The Strangerhood

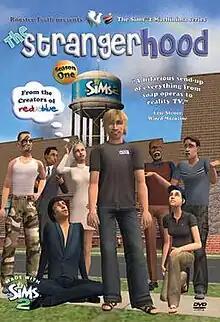
"The Strangerhood" DVD cover. From left: Griggs, Dutchmiller, Tovar, Catherine, Wade, Dr. Chalmers, Nikki, and Sam.

The Strangerhood is a comedy series created by Rooster Teeth Productions. The series is produced primarily by using the machinima technique of synchronizing video footage from video game to pre-recorded dialogue and other audio. The animation is created using the video game "The Sims 2" as a parody of sitcoms and reality television. The series details the lives of eight "assorted stereotypes" who wake up living in a neighborhood called Strangerhood Lane, with no memory of who they are, where they are, or how they got there.